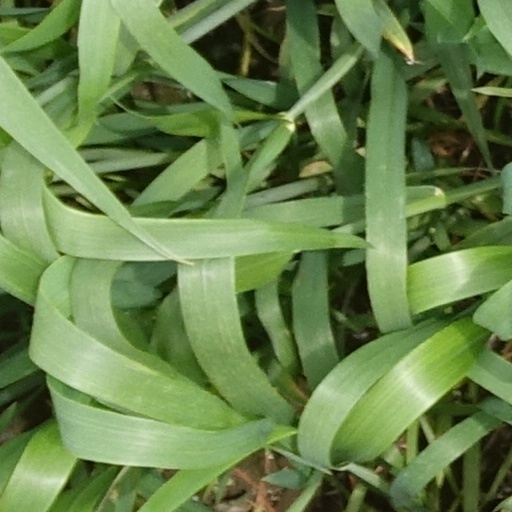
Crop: wheat